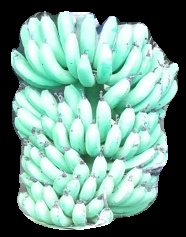
Variety: pachbale
Grade: grade1